Eryngium

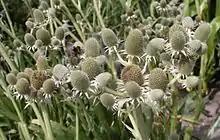
"Eryngium agavifolium"

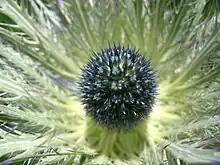
"Eryngium alpinum"

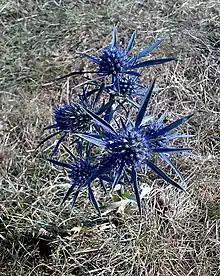
"Eryngium amethystinum"

Eryngos are grown as ornamental plants in gardens. The most widely grown species are "E. agavifolium", "E. alpinum", "E. bourgatii", "E. giganteum", "E. pandanifolium", "E. planum", "E. variifolium" and "E. yuccifolium". Two hybrids have also been selected for garden use, one being "E." × "olivierianum" (syn. "E." x "zabelii"), of which there are several cultivars such as ‘Big Blue’, and the other is "E." × "tripartitum". The species with the most cultivars is "E. planum". Overall, around 250 cultivars have been named in the genus. Some species and cultivars have gained the Royal Horticultural Society's Award of Garden Merit.